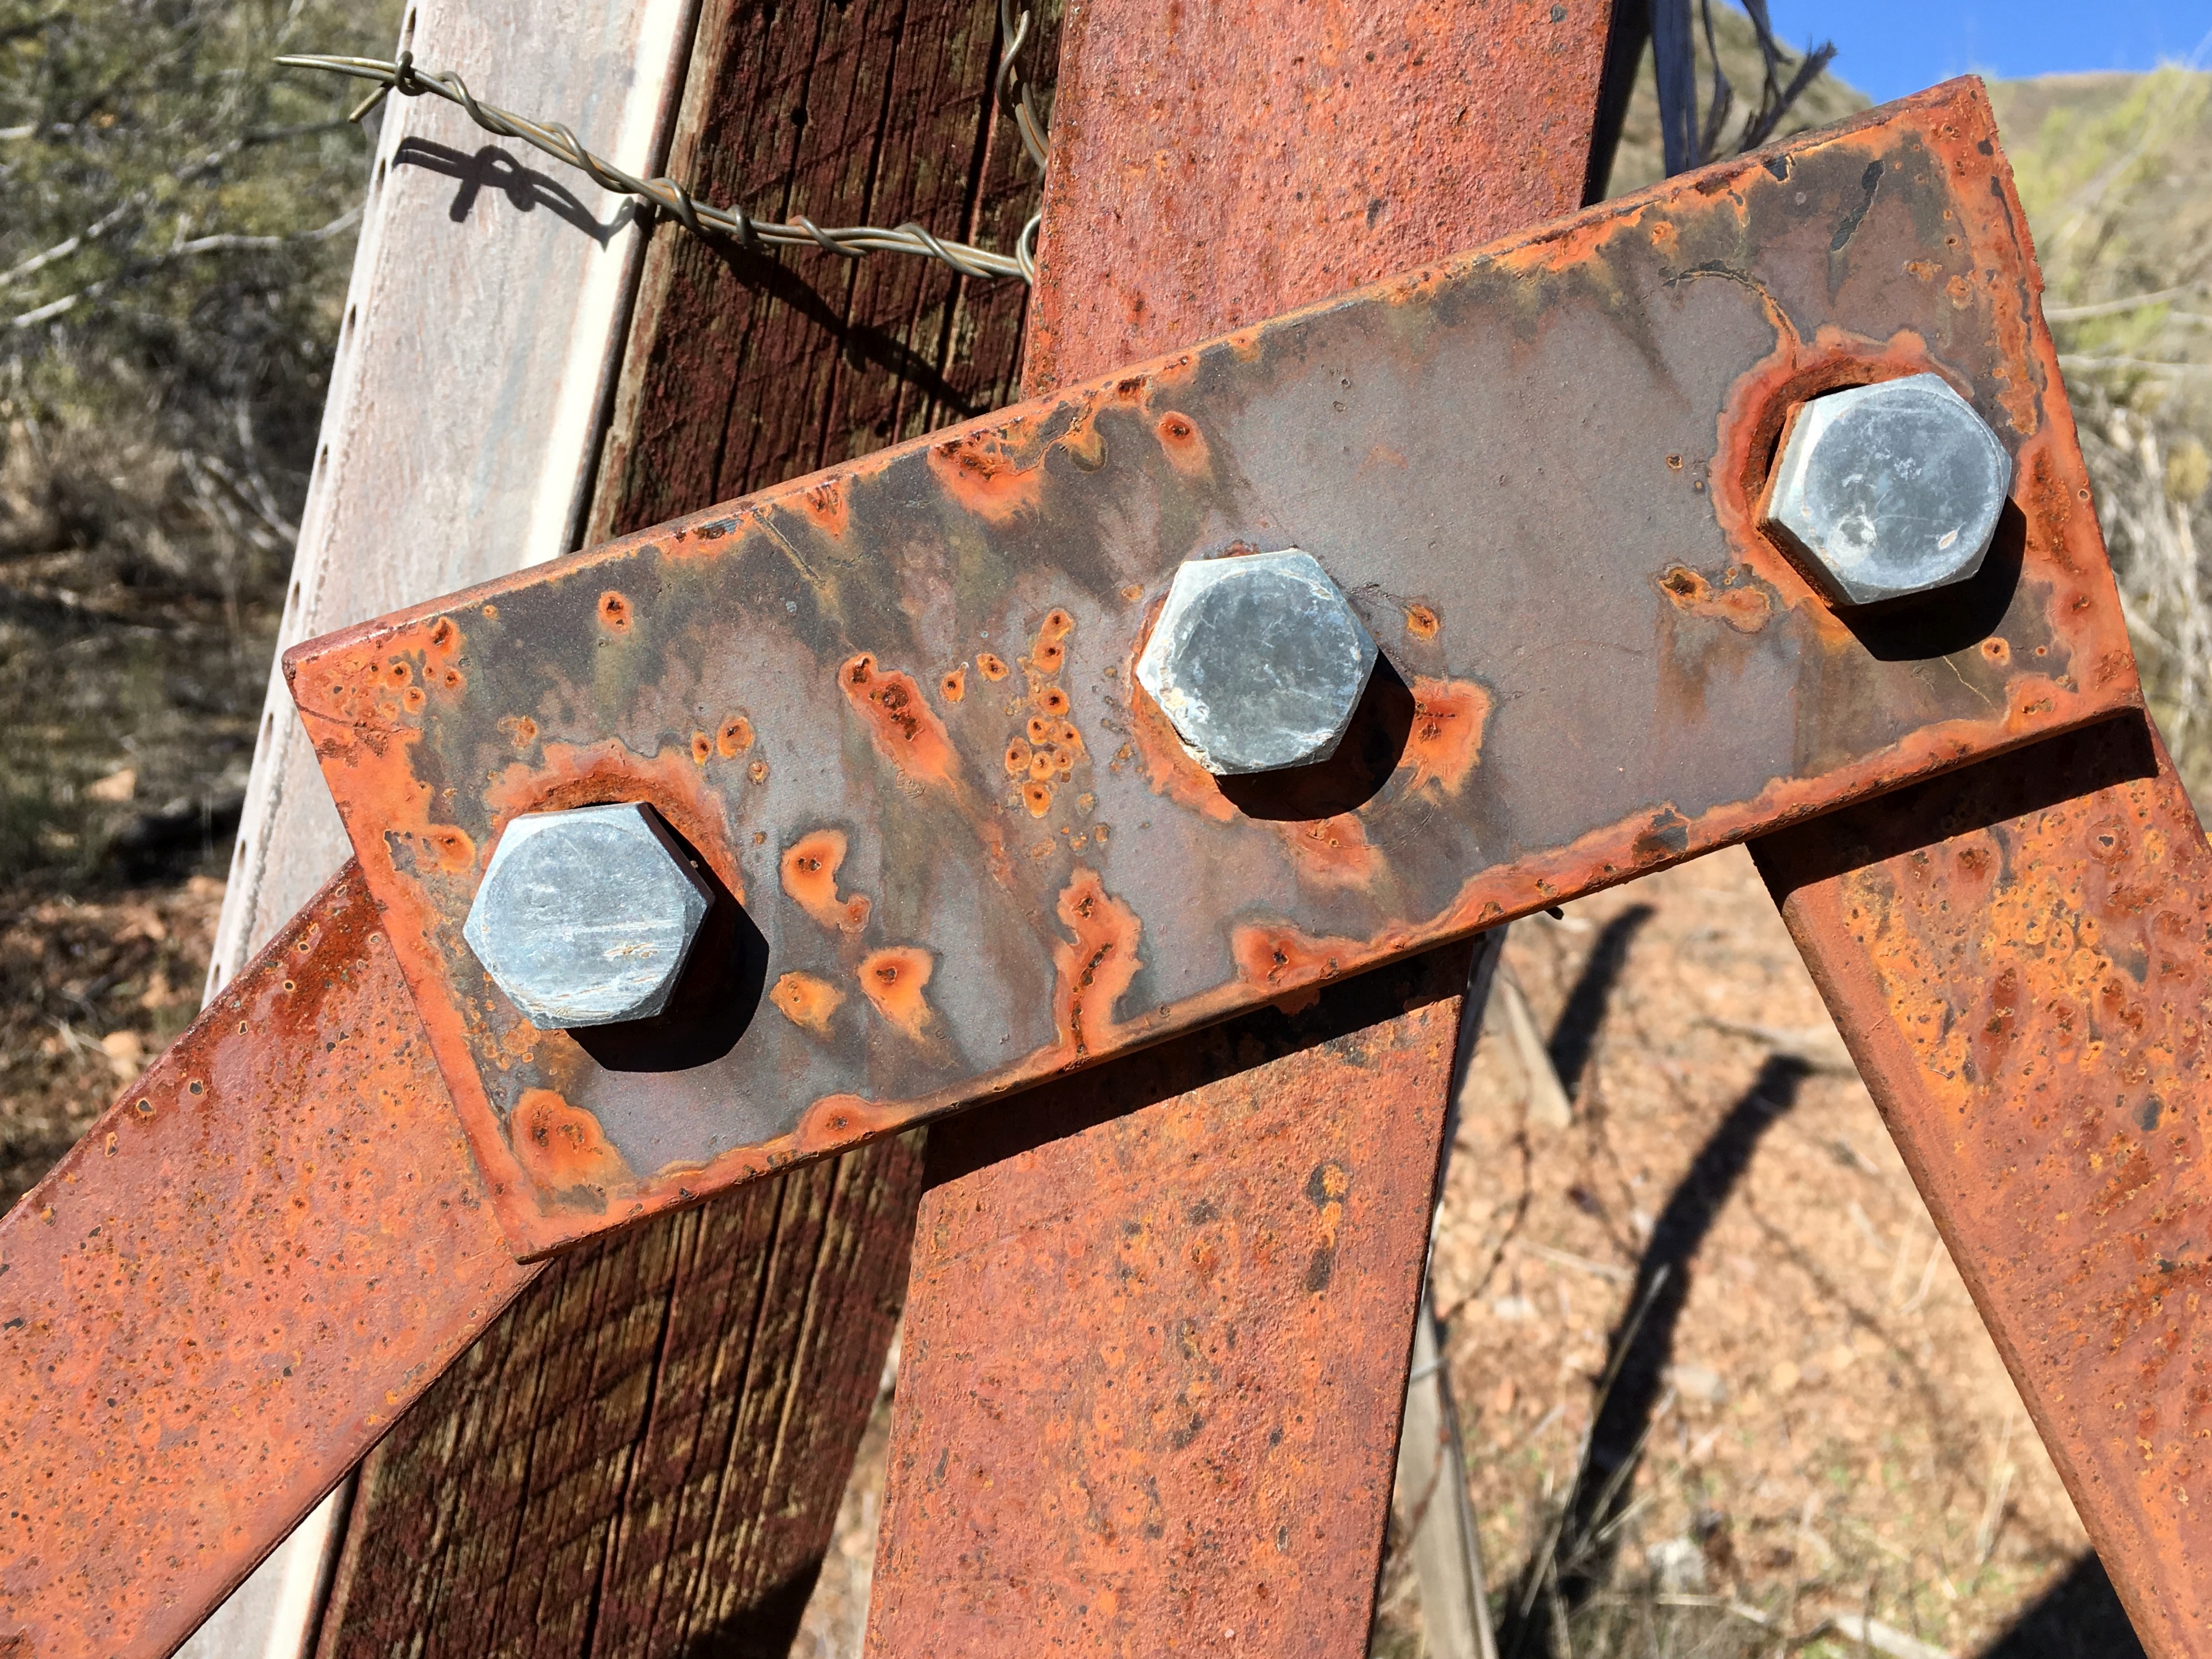
wood, roof, wall, rust, brick, material, bolt, iron